Tomonoura

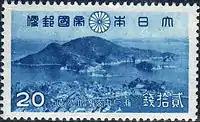
Tomonoura featured on a 1939 stamp of Japan.

, formerly known as , is a port in the Tomo ward of Fukuyama, Hiroshima Prefecture, Japan. It stands on the southern point of the Numakuma Peninsula, 14 kilometers south of Fukuyama Station, with a population of about half a million people as of 2017.